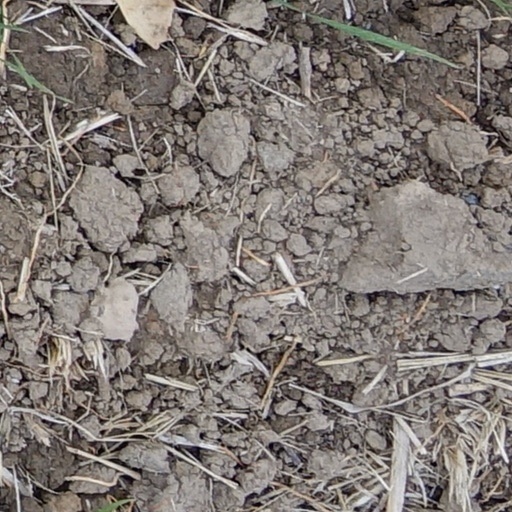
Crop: wheat